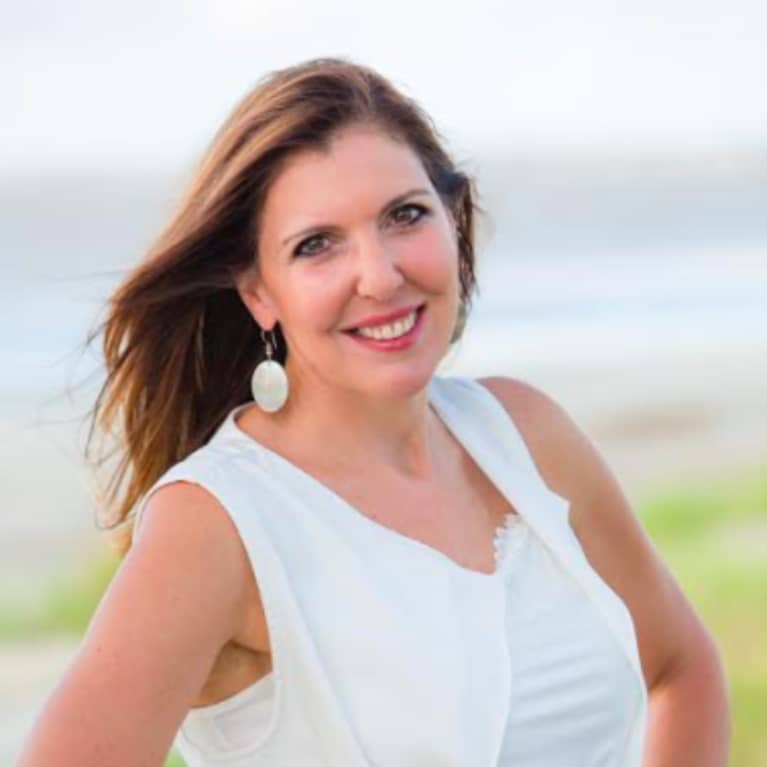
Gender: women